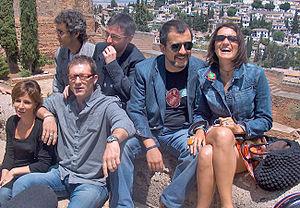
Jordi Évole Requena, né le 21 juillet 1974 à Cornellà de Llobregat, est un journaliste espagnol, humoriste, animateur de télévision, et scénariste. Il est connu sous le surnom d'El Follonero.